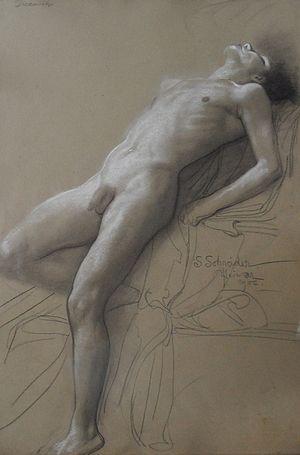
Sascha Schneider, né Rudolph Karl Alexander Schneider le 21 septembre 1870 à Saint-Pétersbourg et mort le 18 août 1927 à Swinemünde, est un peintre, sculpteur et illustrateur allemand, connu surtout comme illustrateur des livres de Karl May pour la jeunesse.